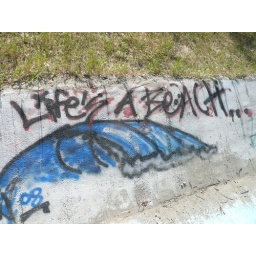
hiking in irvine - turtle rock